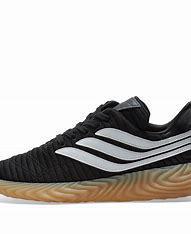
Brand: Adidas
Model: Sobakov